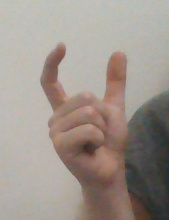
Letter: nun